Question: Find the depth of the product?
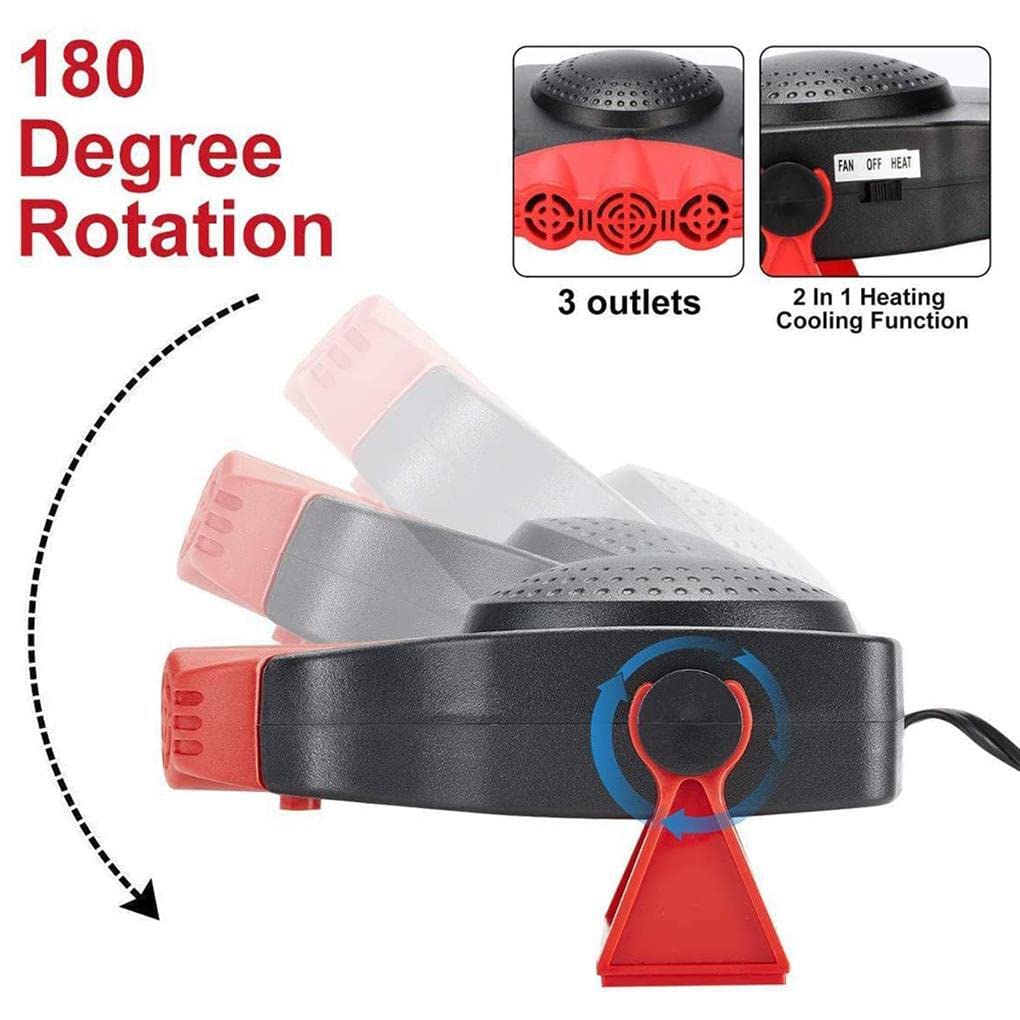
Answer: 180.0 inch